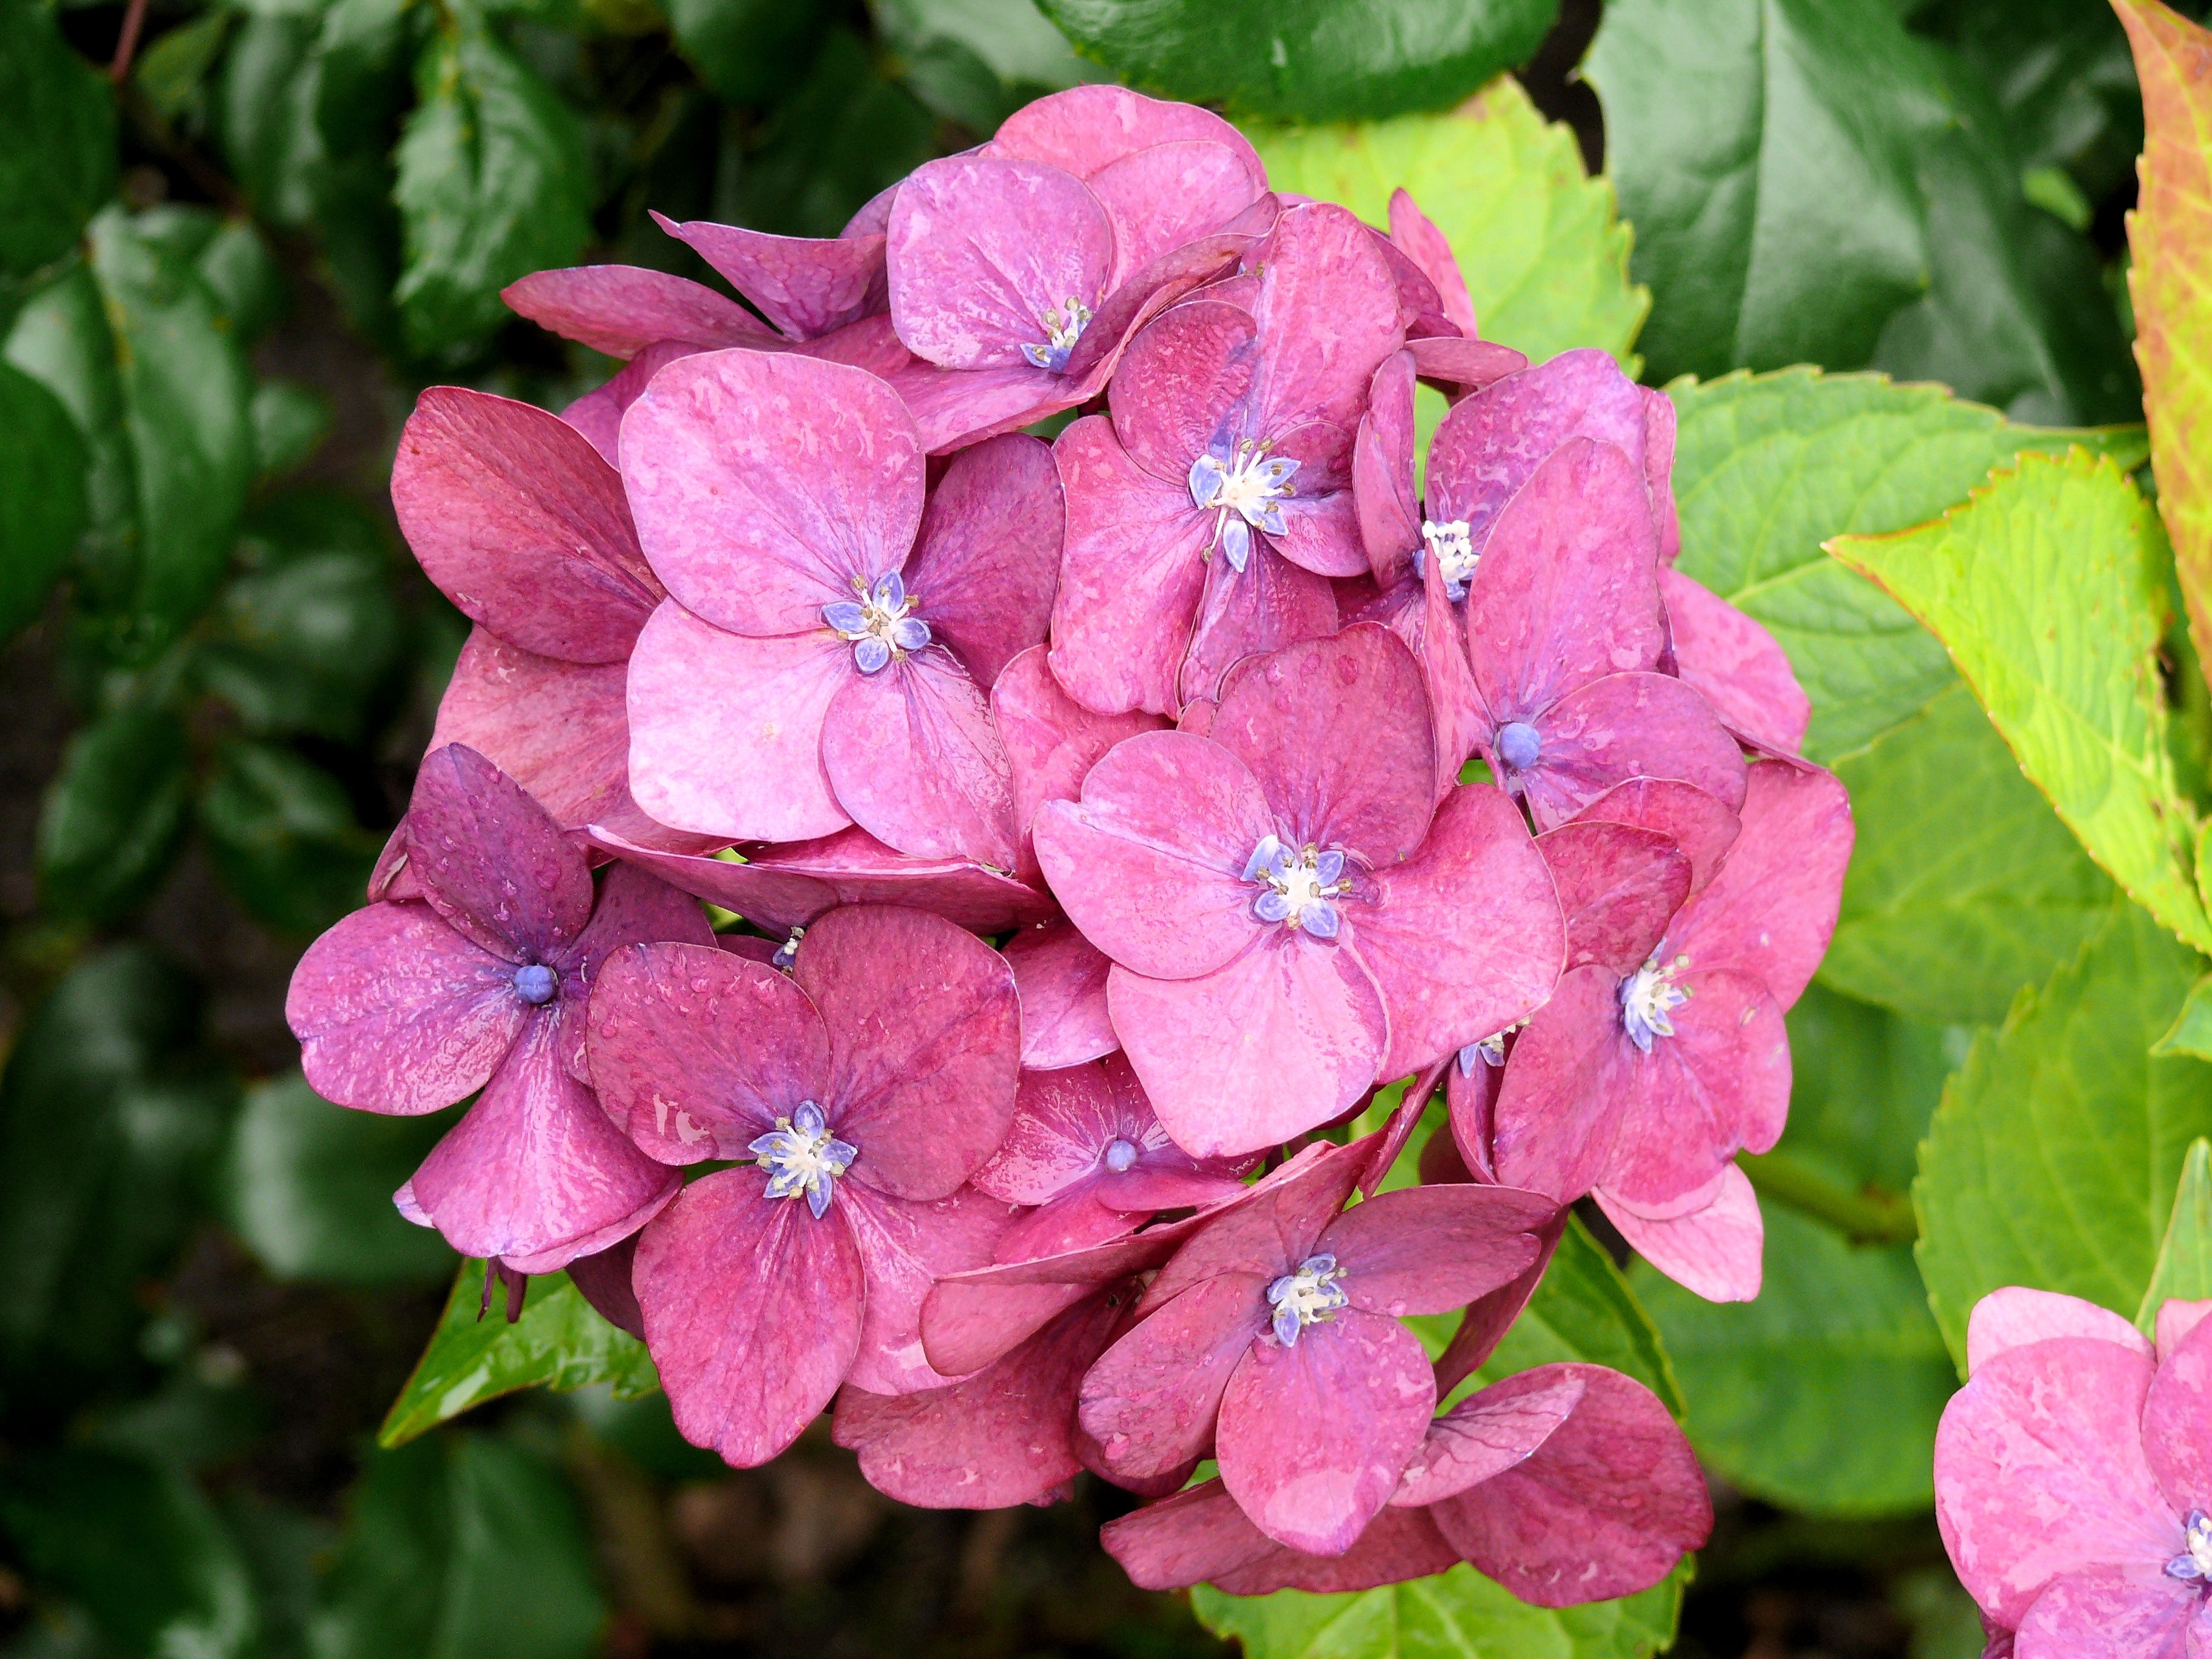
nature, blossom, plant, leaf, flower, petal, bloom, botany, garden, pink, flora, hydrangea, plants, flowers, shrub, flourish, flowering plant, hydrangeaceae, cornales, annual plant, land plant, hydrangea serrata